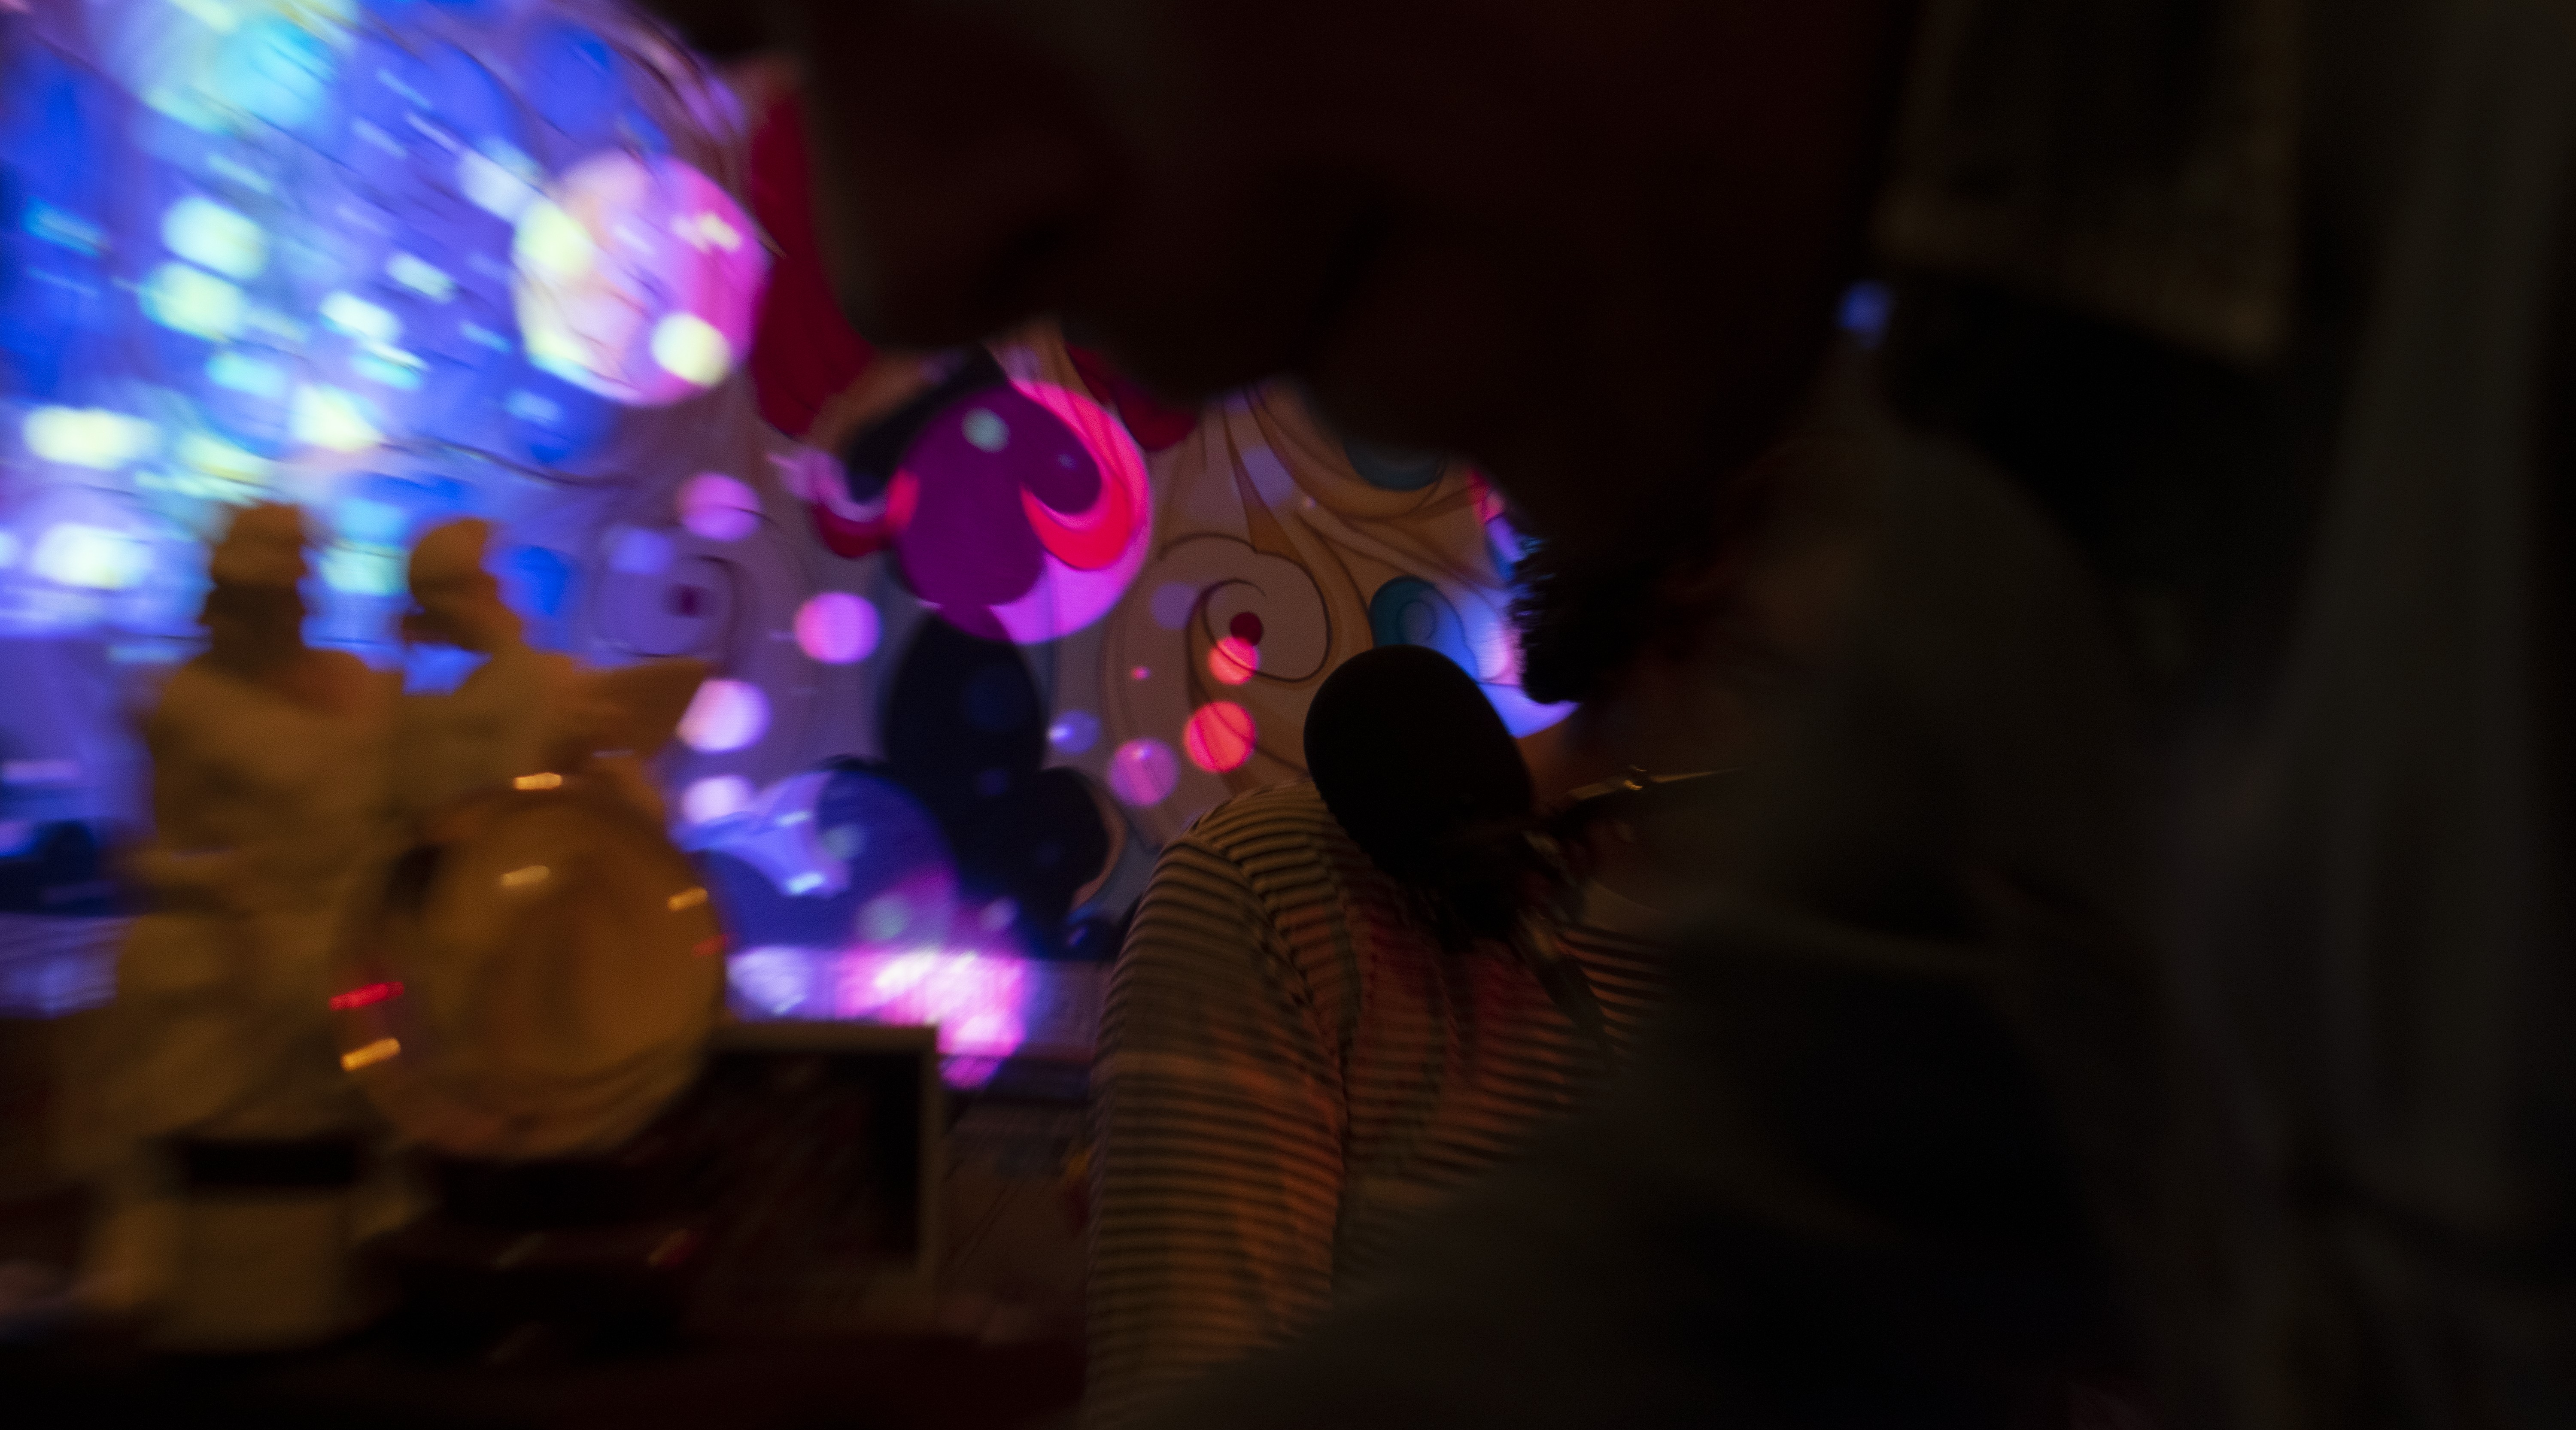
Brecht, Corbeel, illustration, art, work, photography, outside, inside, light, composition, national, nature, color, colour, design, popular, tree, france, belgium, germany, italy, brussels, Brecht Corbeel, decoration, props, concept art, photobashing, reference, blog, people, panda, lighting, purple, fun, space, Visual effect lighting, magenta